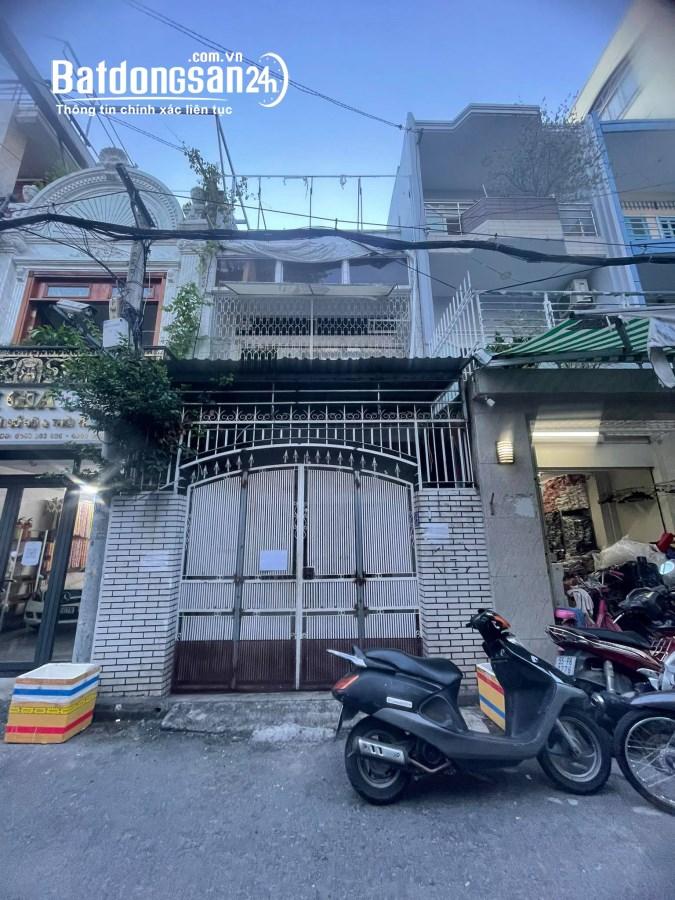
đây là ảnh chụp mặt trước của một ngôi nhà